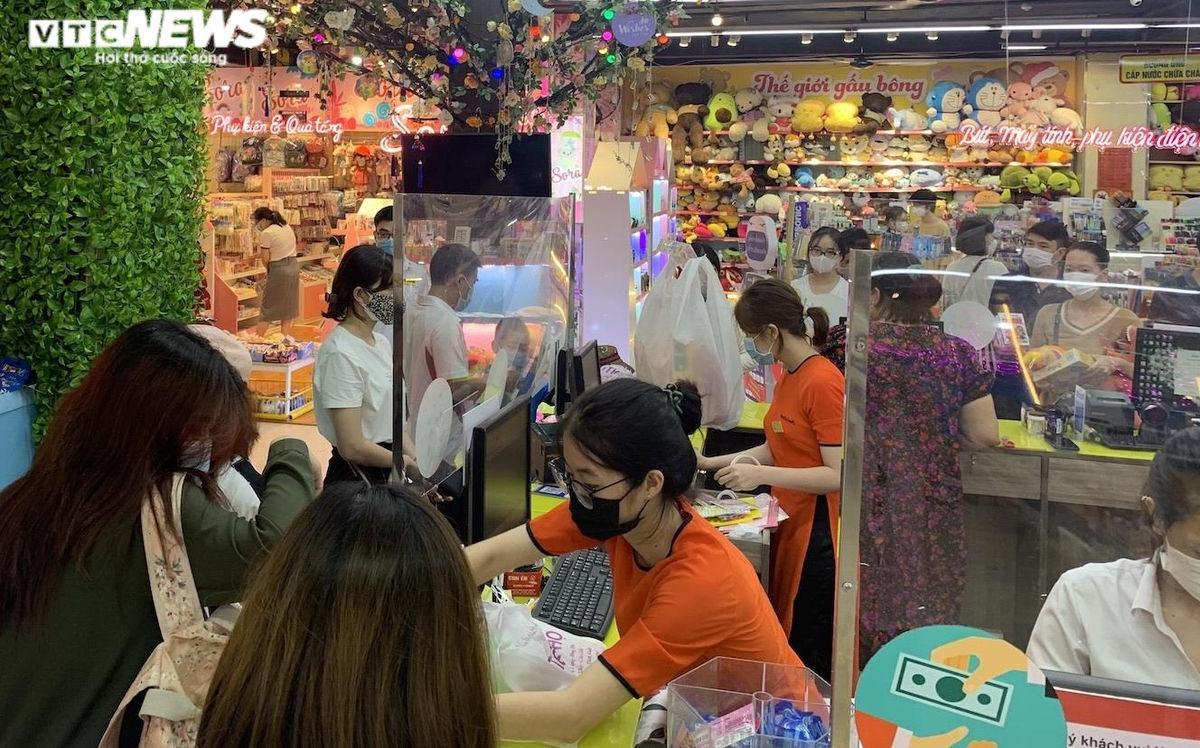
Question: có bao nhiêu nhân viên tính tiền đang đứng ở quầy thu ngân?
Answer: hai nhân viên